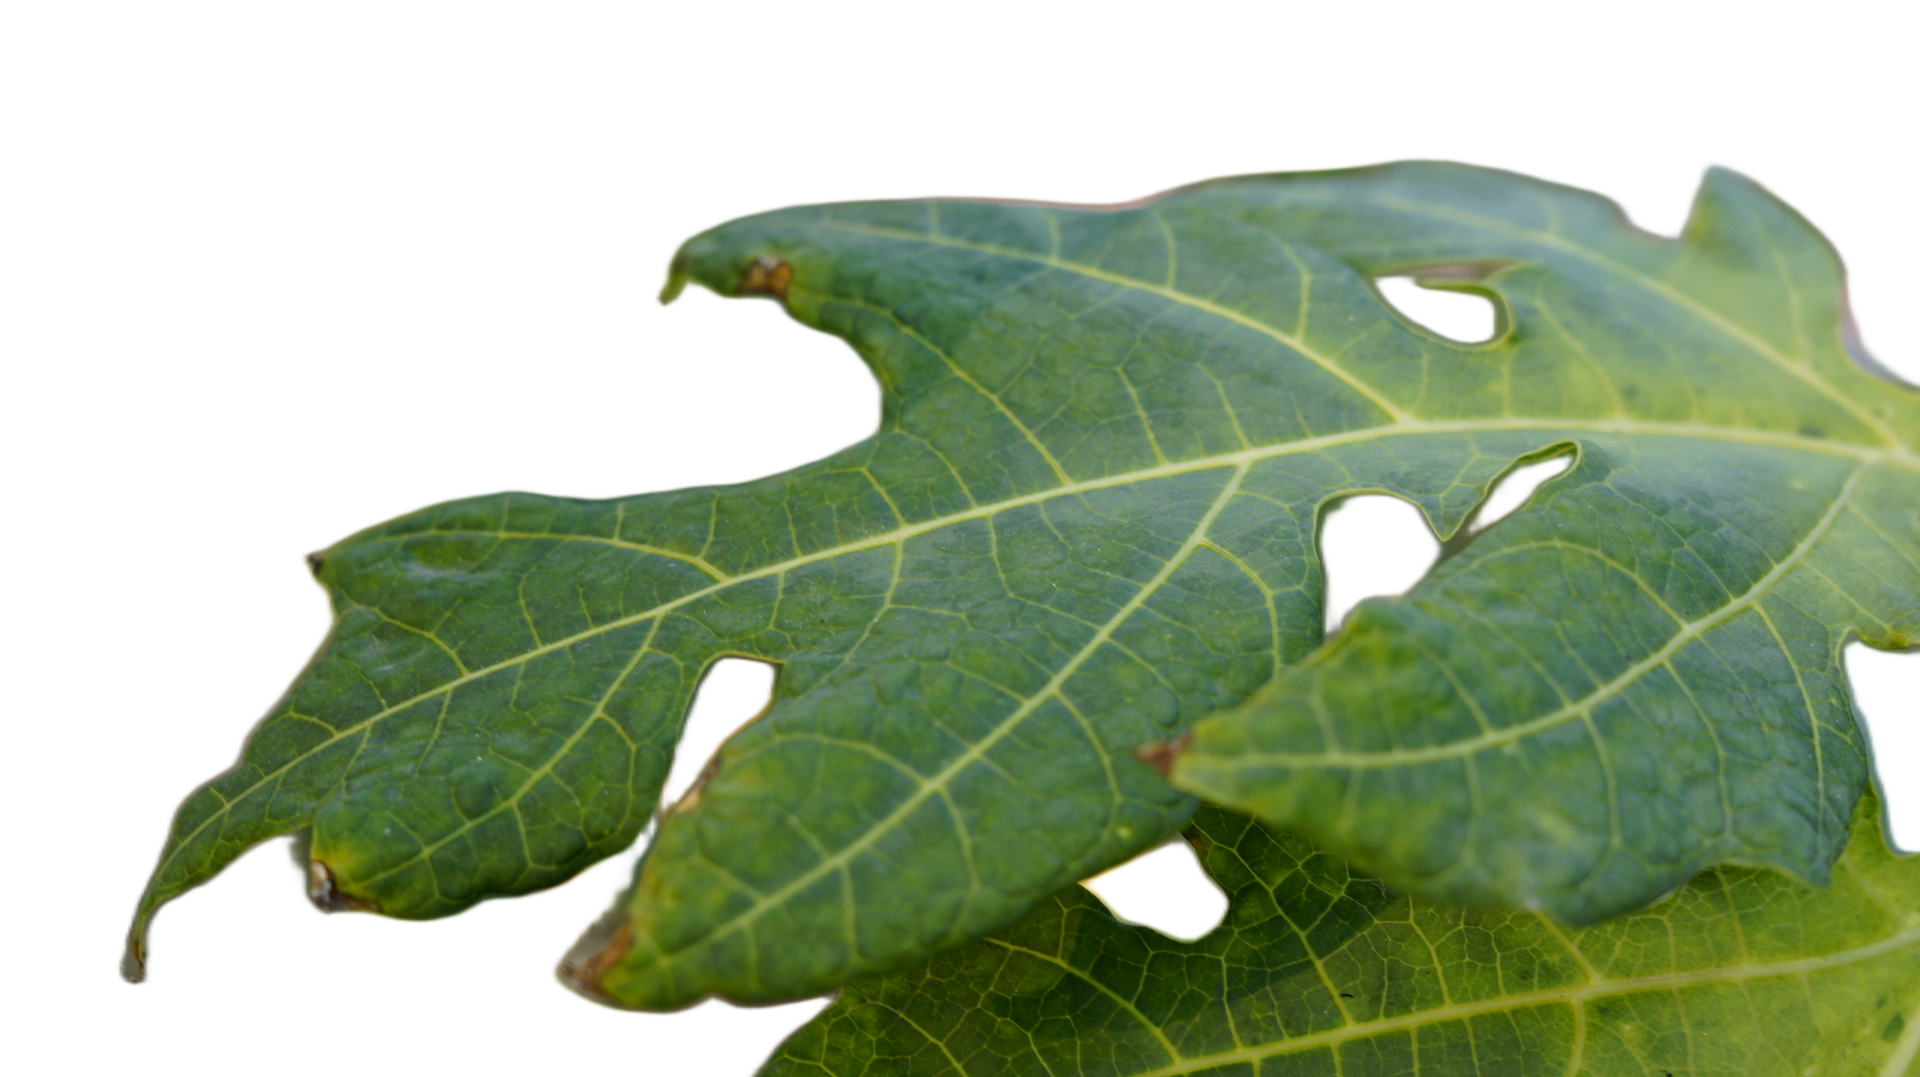
Crop: Papaya
Label: Curled_Yellow_Spot